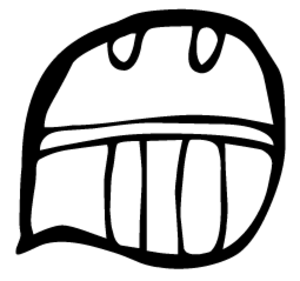
Le calendrier Tzolk'in est basé sur un cycle de 13 × 20 = 260 jours à caractère divinatoire et religieux du calendrier maya.